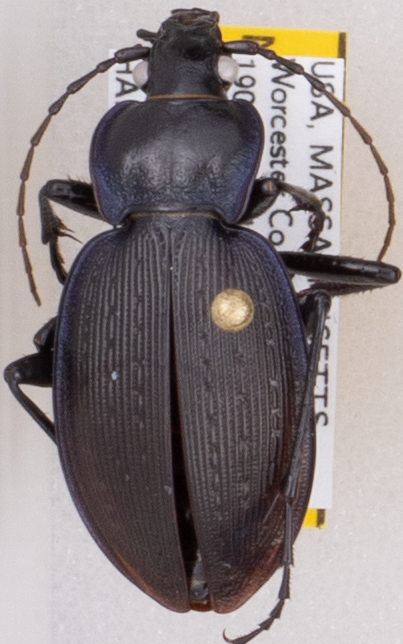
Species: Carabus goryi
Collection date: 2022-05-18
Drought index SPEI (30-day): -1.19
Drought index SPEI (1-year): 1.058
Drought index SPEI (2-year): -0.62